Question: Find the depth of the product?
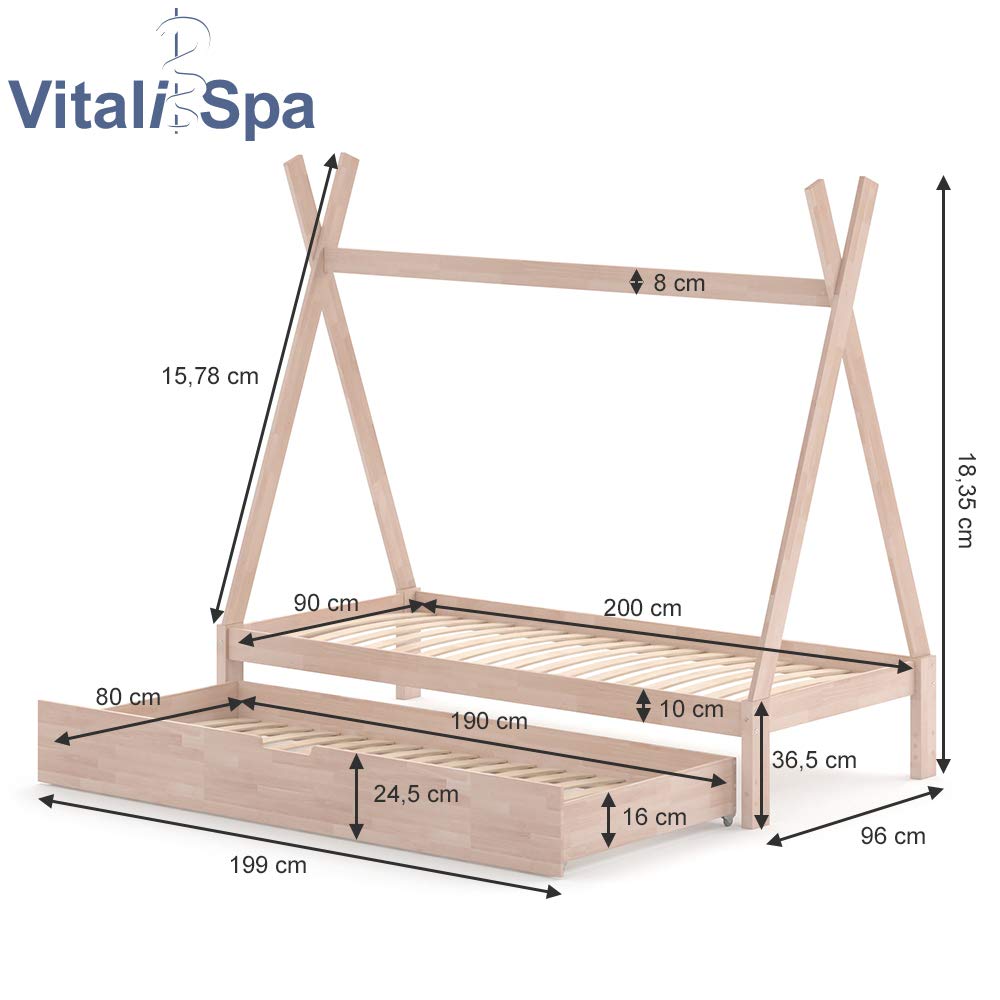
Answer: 199.0 centimetre